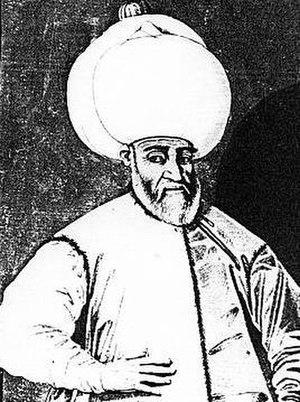
Lala Mustafa Pacha appelé aussi Lala Kara Mustafa Pacha était un général et homme d'État ottoman.